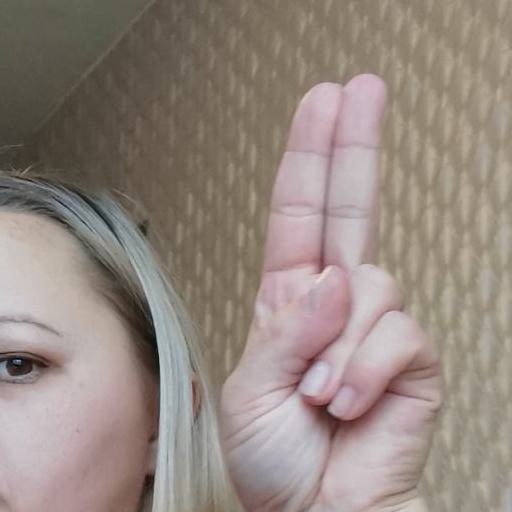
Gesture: two_up